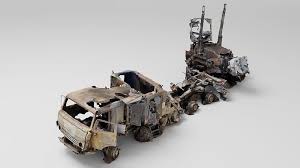
Label: Air Defense